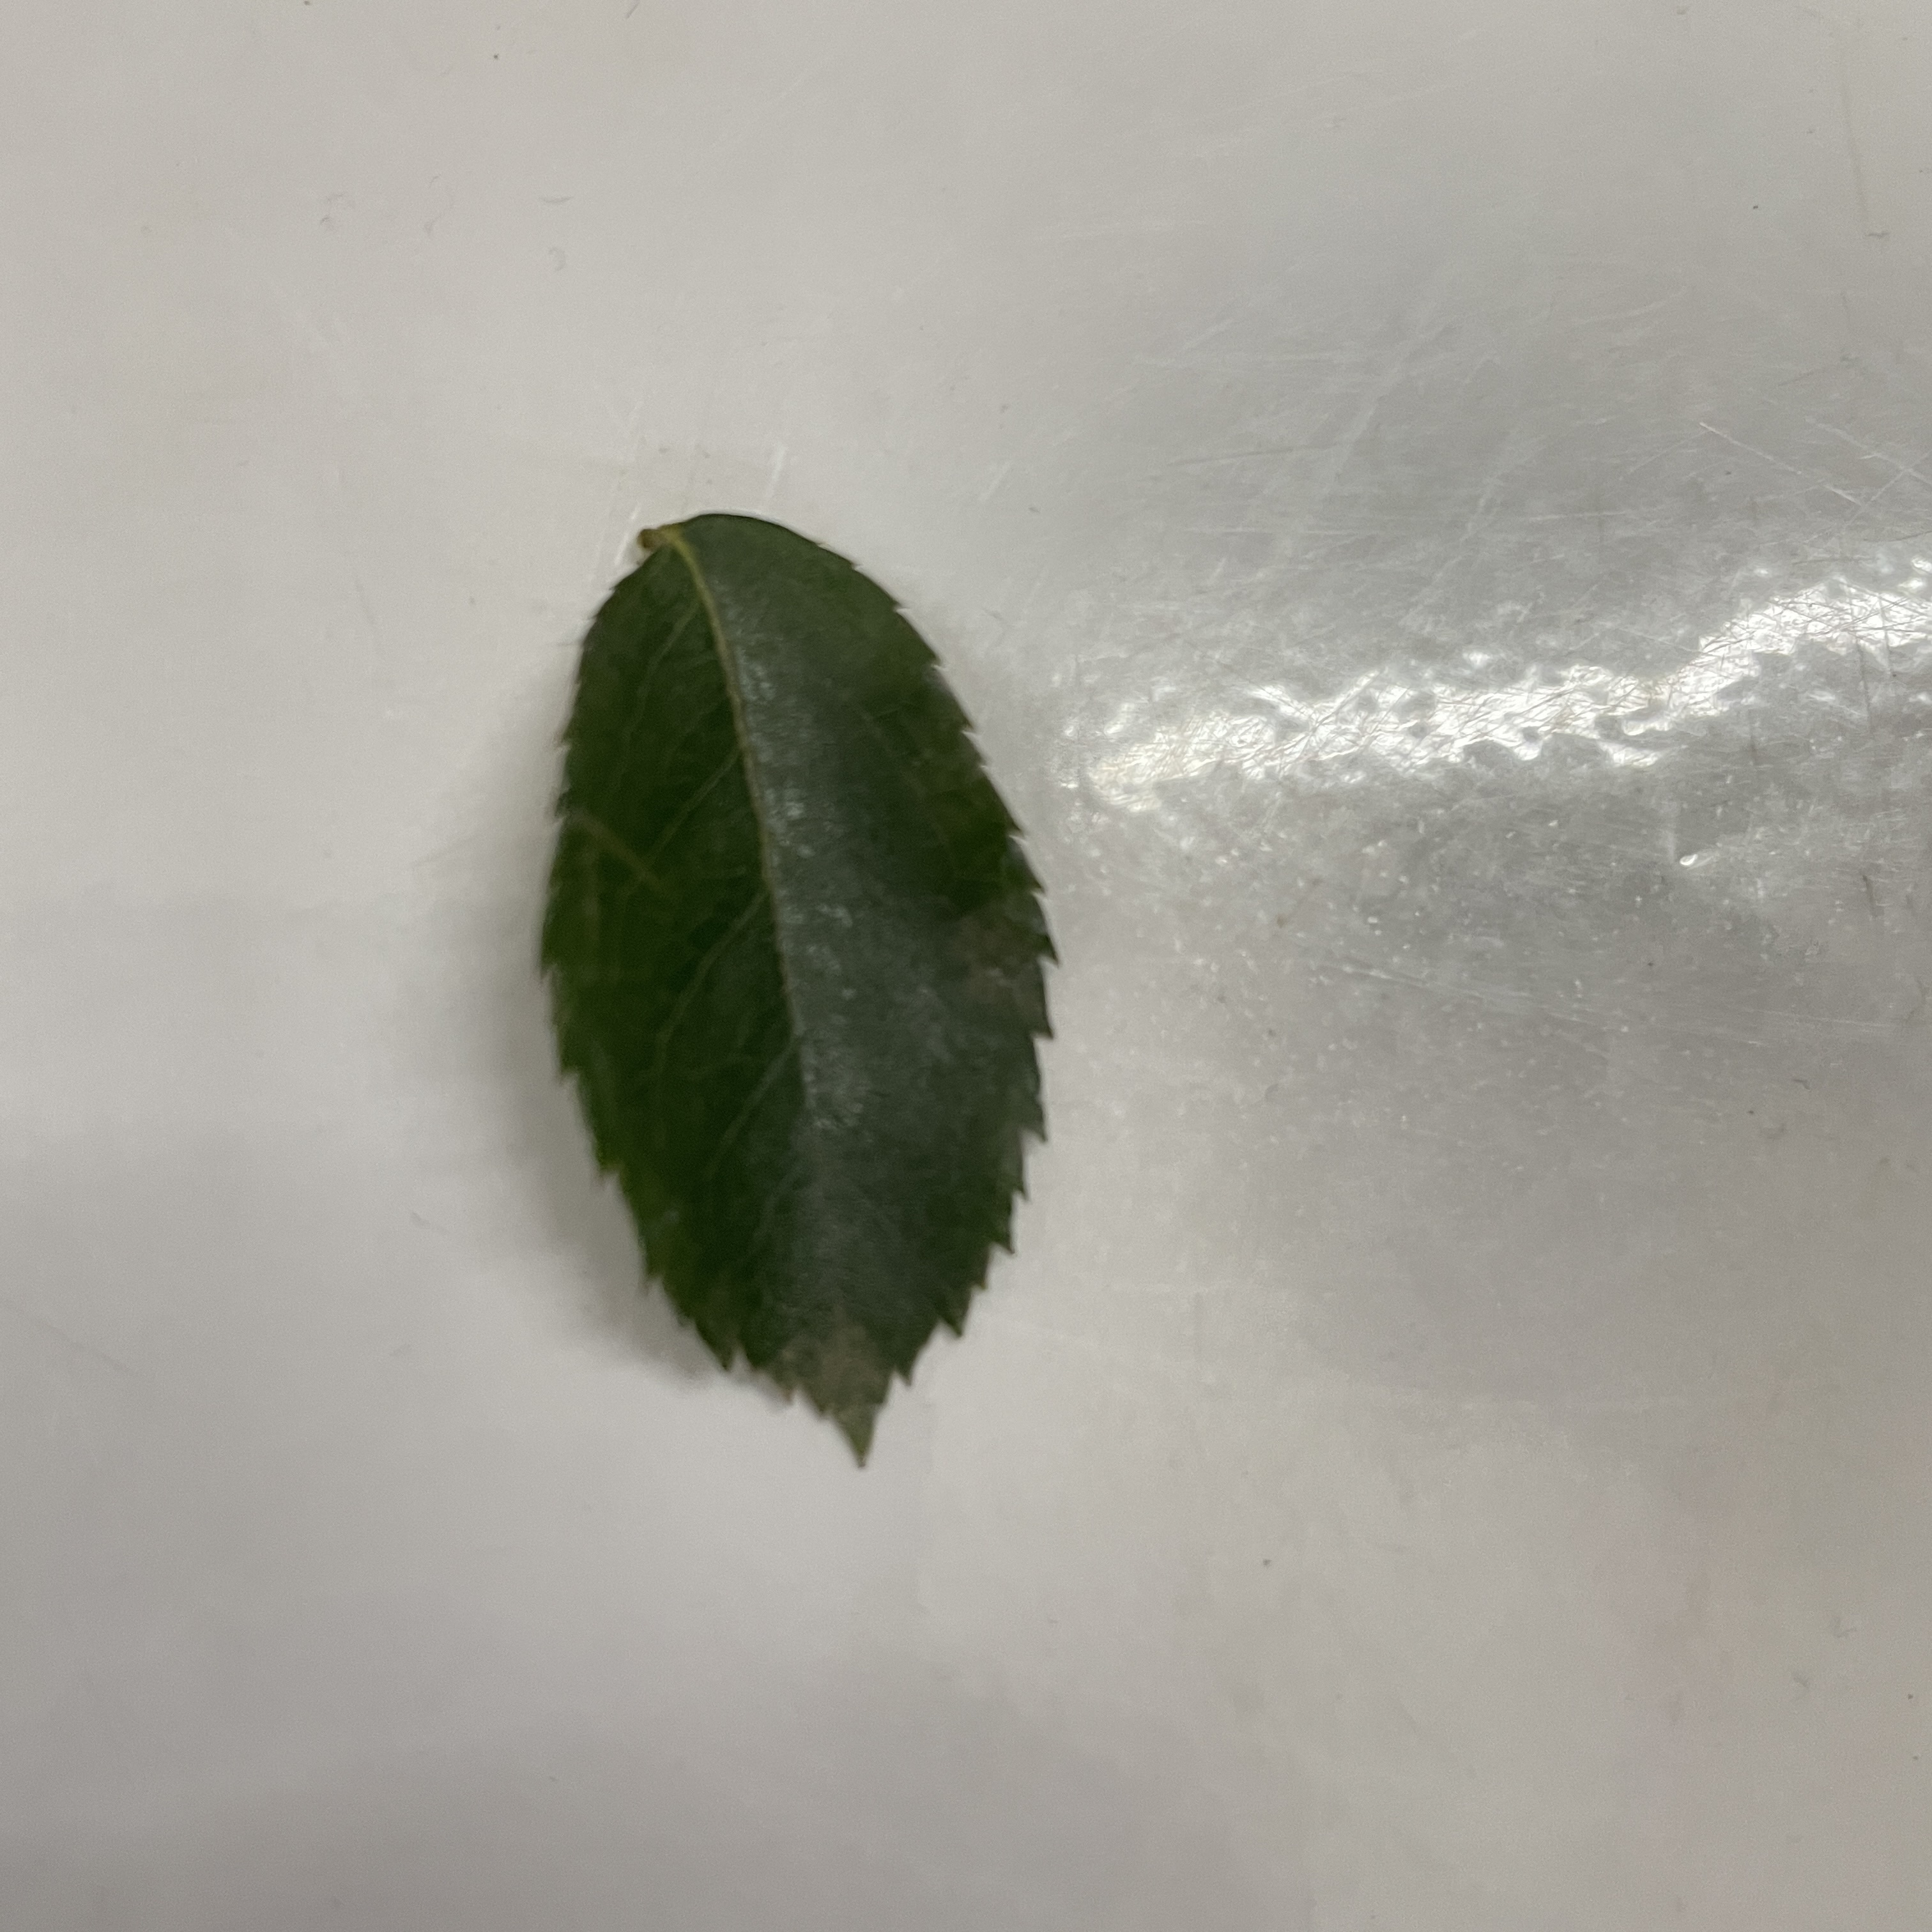
Label: Healthy Leaf